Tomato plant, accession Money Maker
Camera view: tilt-top (135 deg); turntable rotation: 60 degrees
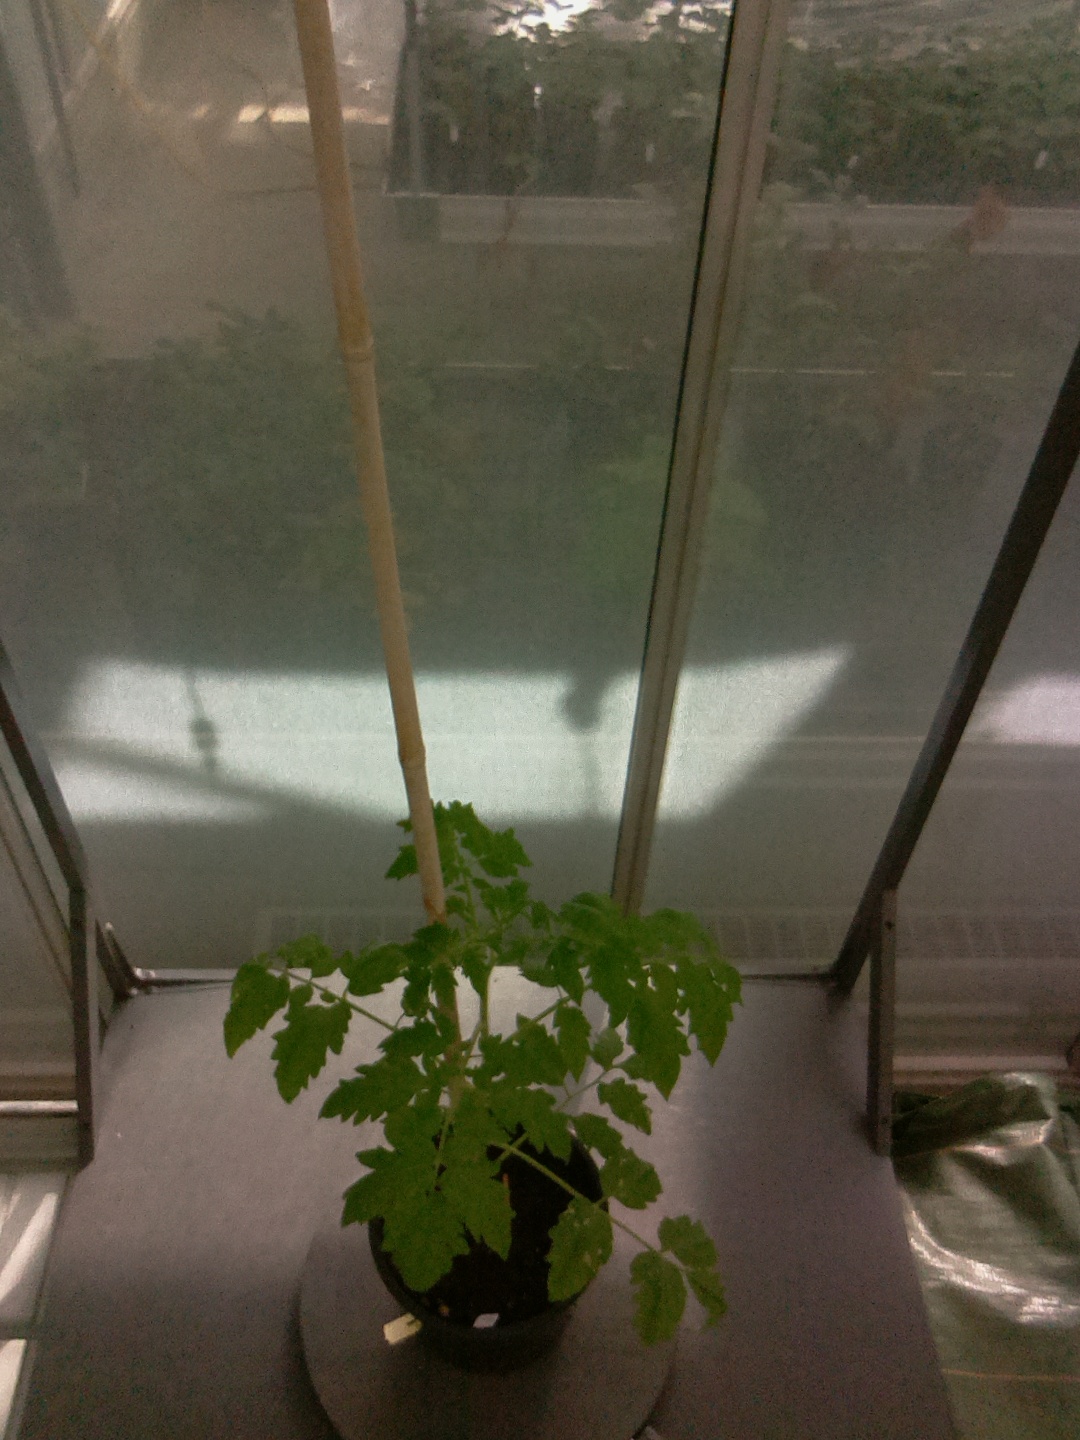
BBCH growth stage 14: 8 of true leaves visible